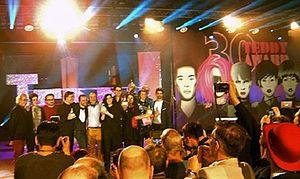
Le Teddy Award est une récompense cinématographique décernée depuis 1987 par un jury international de la Berlinale aux films qui célèbrent l'homosexualité au cinéma.